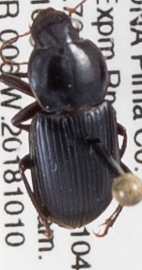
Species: Discoderus robustus
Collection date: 2018-10-10
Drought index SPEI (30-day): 1.382
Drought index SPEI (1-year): -0.656
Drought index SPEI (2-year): -1.45